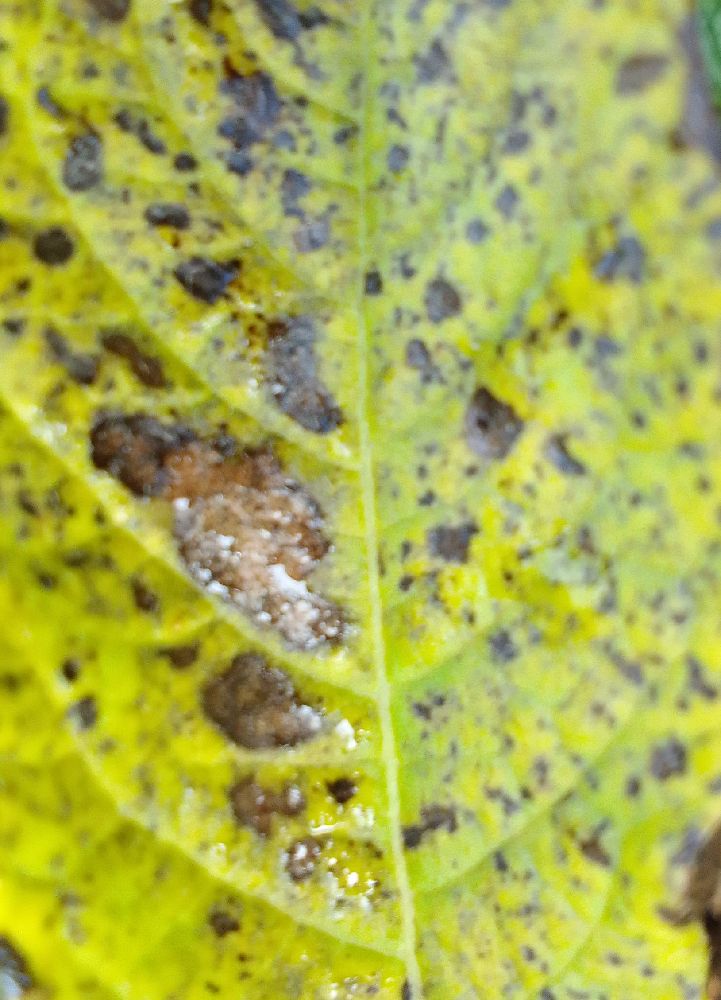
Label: Early blight